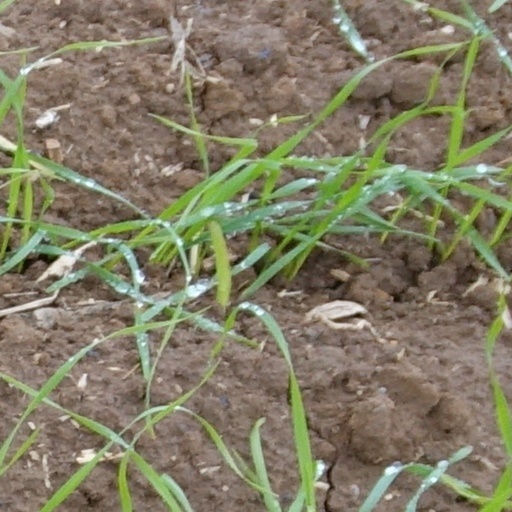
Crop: wheat